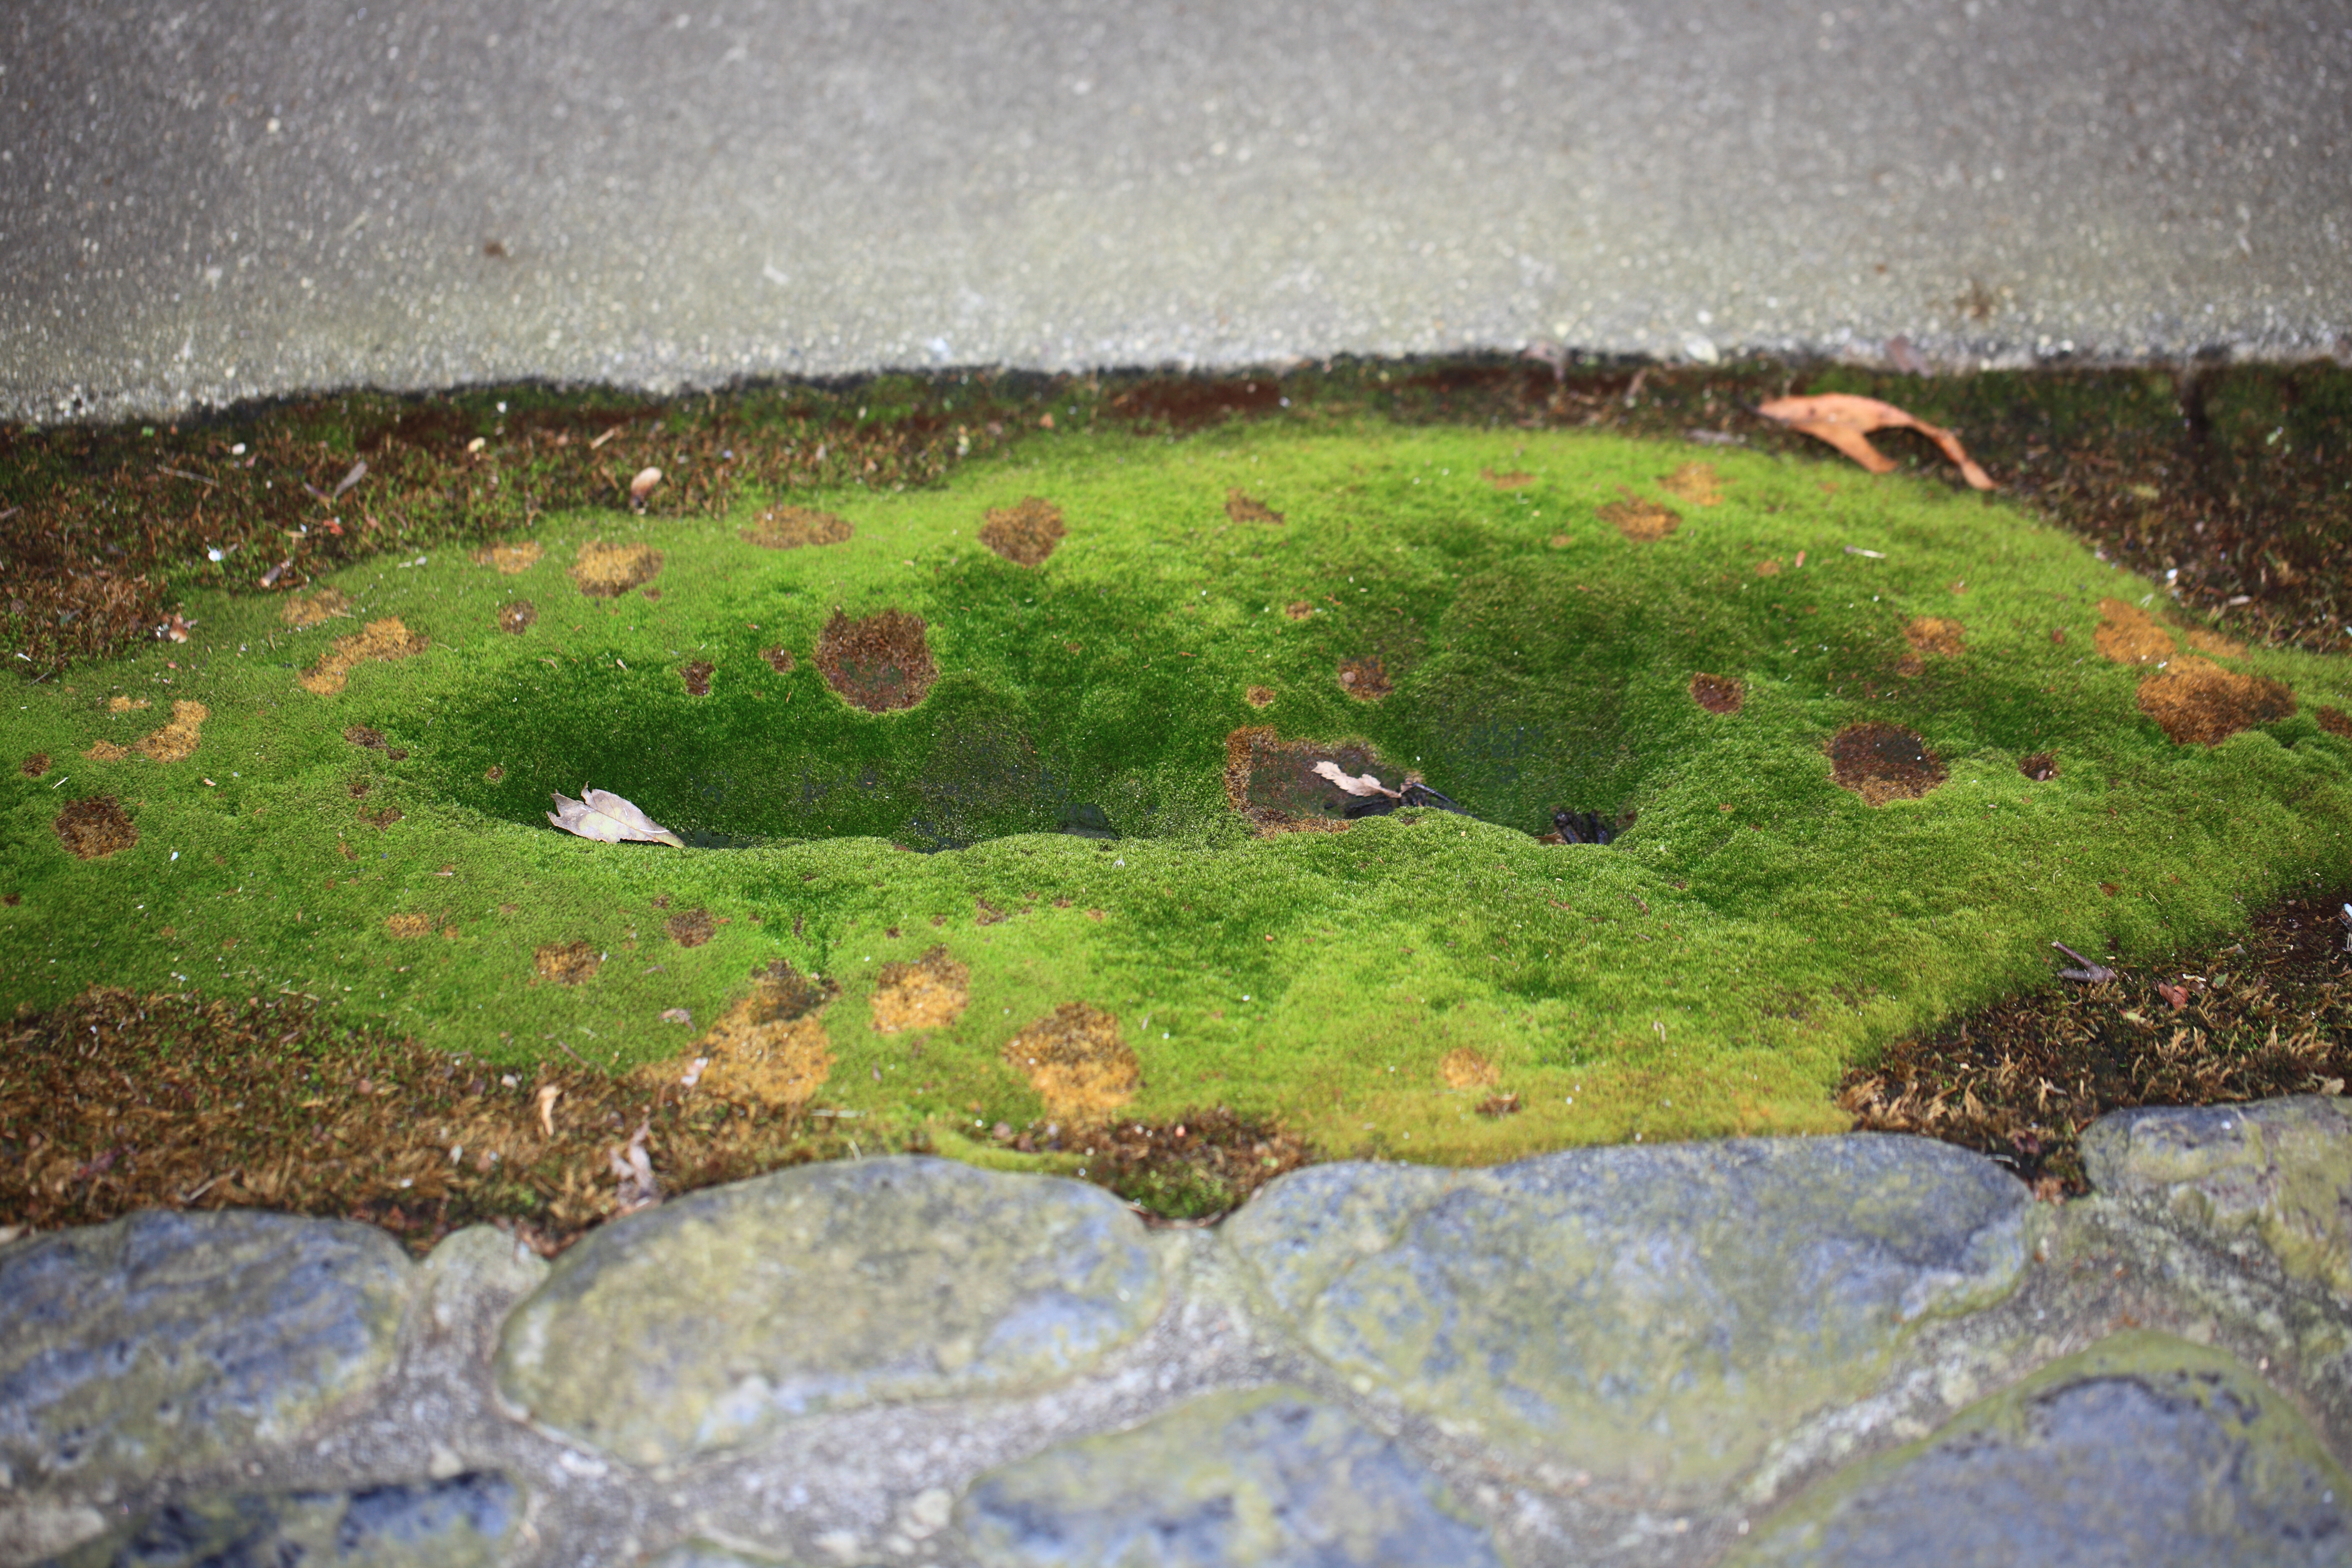
grass, lawn, flower, moss, pond, green, high, park, soil, 5d, hires, markii, hi, res, resolution, chiba, kashiwa, akebonoyama